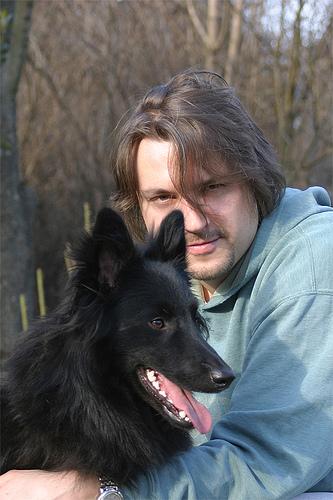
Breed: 227-n000070-groenendael